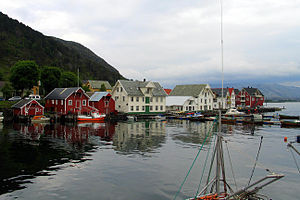
Frøysjøen
Kalvåg ved Frøysjøen i Bremanger
Kalvåg ved Frøysjøen i Bremanger
Frøysjøen er en fjord i Bremanger og Flora kommuner i Vestland fylke i Norge. Den er 35 kilometer lang, og ligger syd for Bremangerlandet og øen Frøya, som den er opkaldt efter.